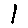
Label: 1